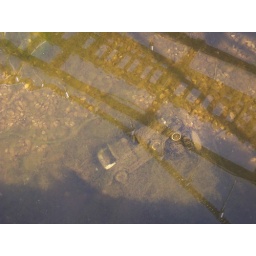
car under water